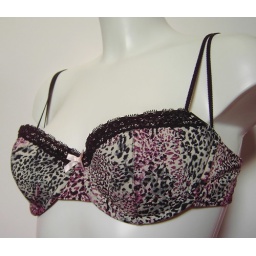
Underwired and padded bra in animal printed viscose with black lace and pink bow. Handmade by Queen B.